Dr. Caligari (film)

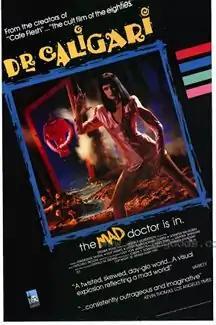
Theatrical release poster

Dr. Caligari is a 1989 American avant-garde horror erotic film co-written and directed by Stephen Sayadian and starring Madeleine Reynal, Laura Albert, Gene Zerna, David Parry, Fox Harris and Jennifer Balgobin. It is a quasi-sequel to the 1920 film "The Cabinet of Dr. Caligari". The film details a disturbed doctor (the granddaughter of the original Dr. Caligari) and her illegal experiments on her patients.